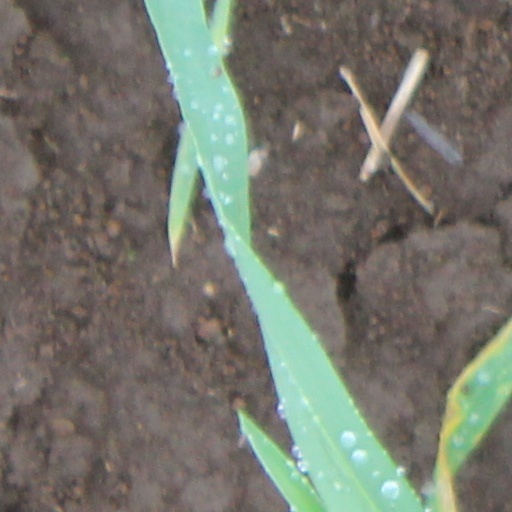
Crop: wheat